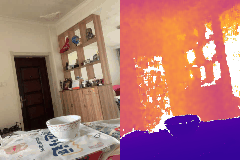
Label: bowl